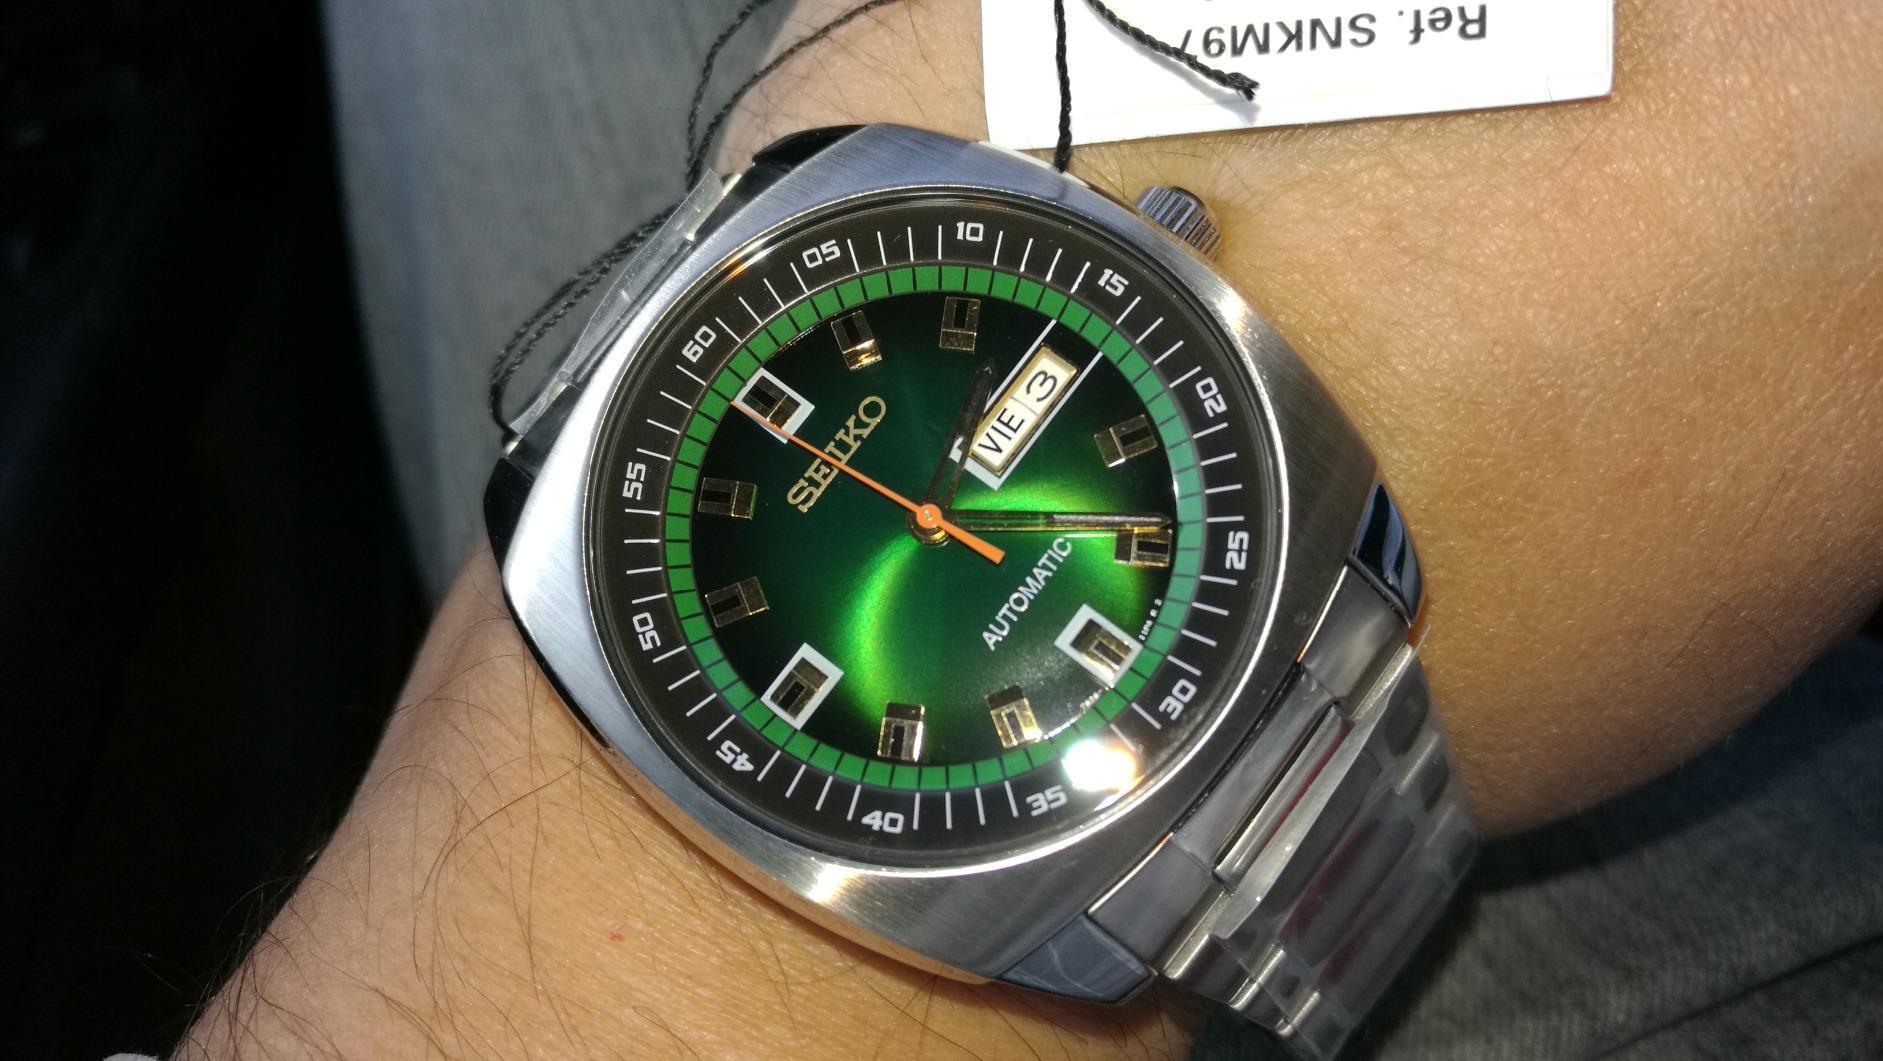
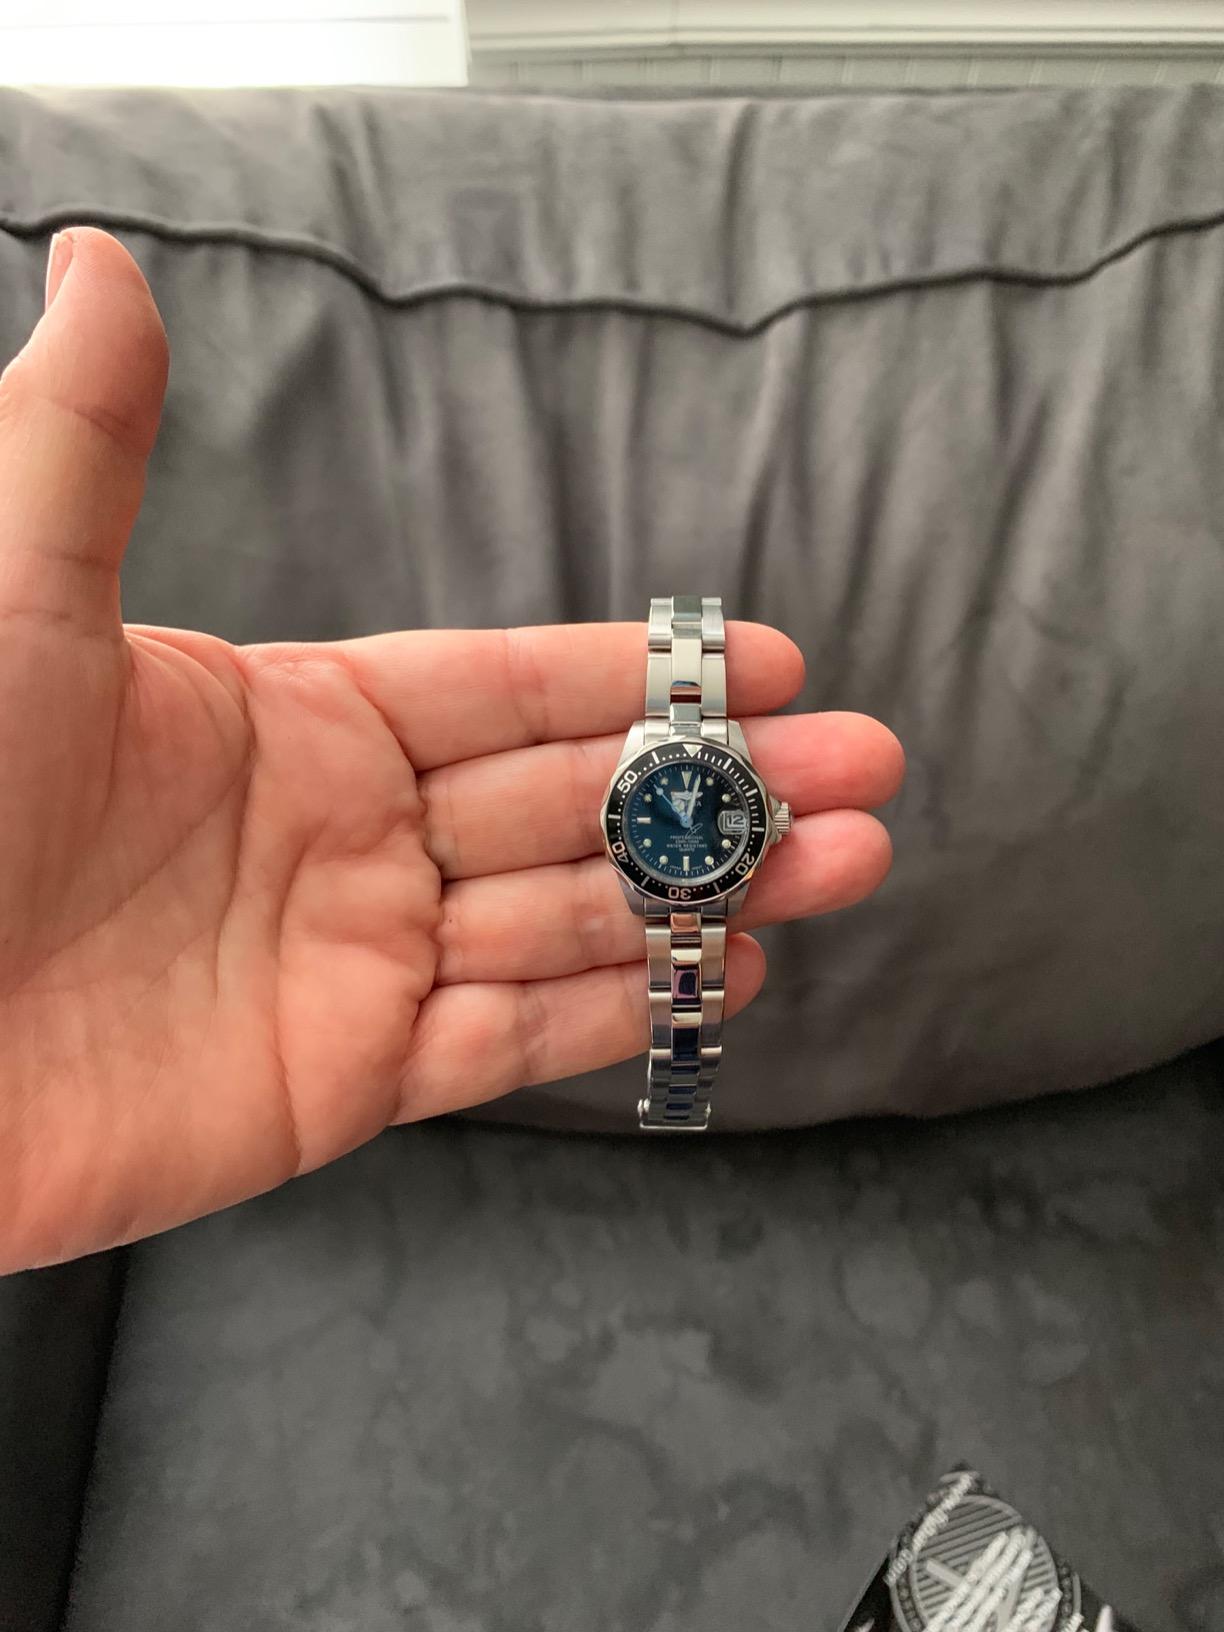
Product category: accessories_watch
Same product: no